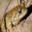
Label: frog